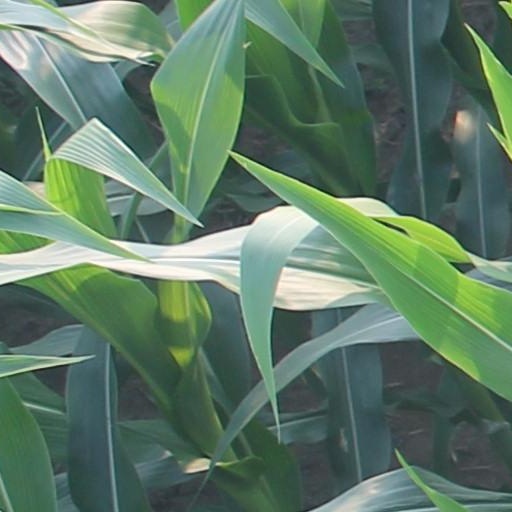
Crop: maize; corn